Leopold Grausam

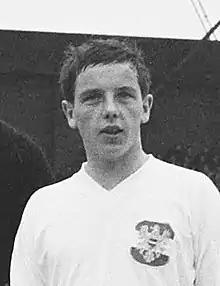
Grausam in 1964

Leopold Grausam (29 June 1943 – 8 September 2023) was an Austrian footballer who played as a forward. Grausam died on 8 September 2023, at the age of 80.